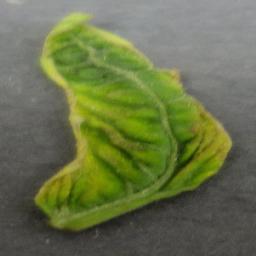
Label: Tomato___Tomato_Yellow_Leaf_Curl_Virus